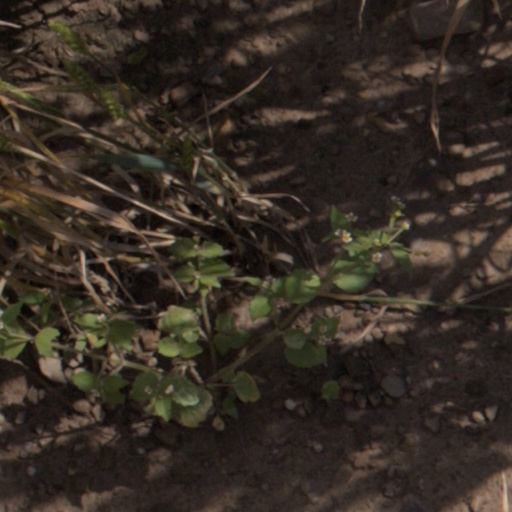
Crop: wheat